1838 Jesuit slave sale

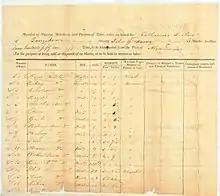
Yellow sheet of paper with handwritten list

The articles of agreement listed each of the slaves being sold by name. More than half were younger than 20, and nearly a third were not yet 10 years old. The agreement provided that 51 slaves would be sent to the port of Alexandria, Virginia, in order to be shipped to Louisiana. Upon receipt of these 51, Johnson and Batey were to pay the first $25,000. The first payment on the remaining $90,000 would become due after five years. The remainder of the slaves were accounted for in three subsequent bills of sale executed in November 1838, which specified that 64 would go to Batey's plantation named West Oak in Iberville Parish and 140 slaves would be sent to Johnson's two plantations, Ascension Plantation (later known as Chatham Plantation) in Ascension Parish and another in Maringouin in Iberville Parish.